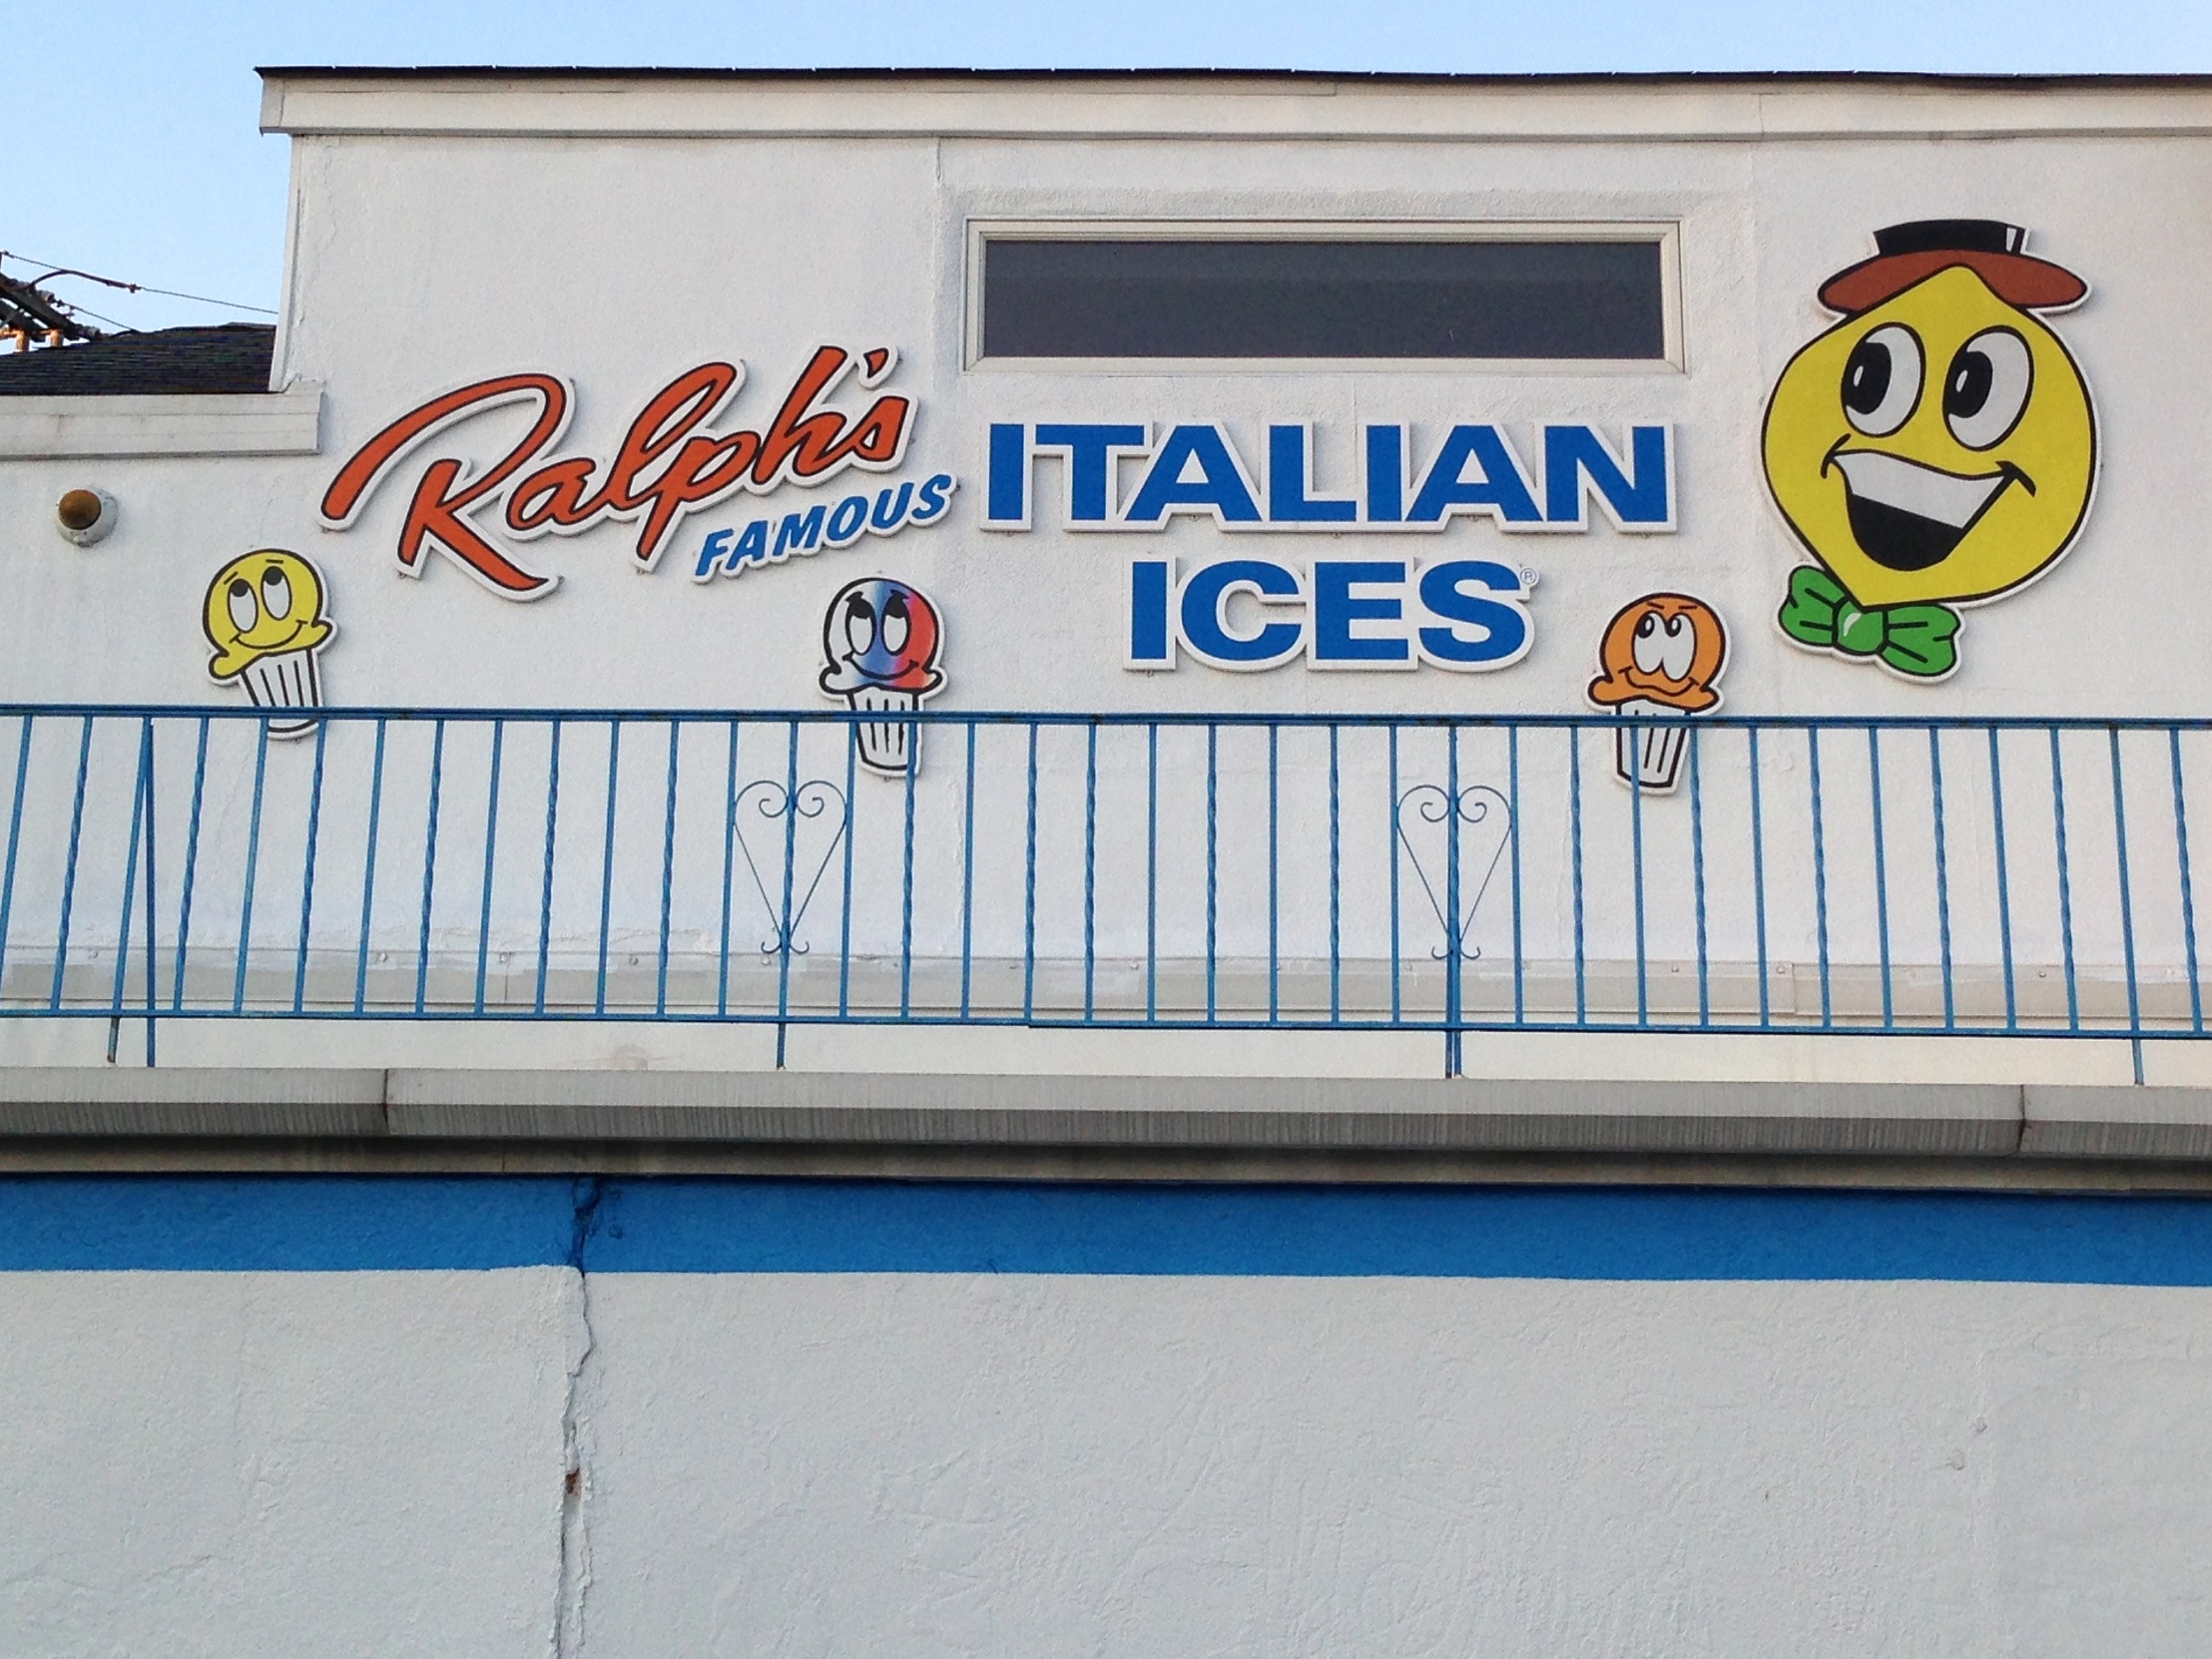
advertising, sign, banner, street sign, signage, art, mural, 2013365, billboard, automotive exterior, vehicle registration plate